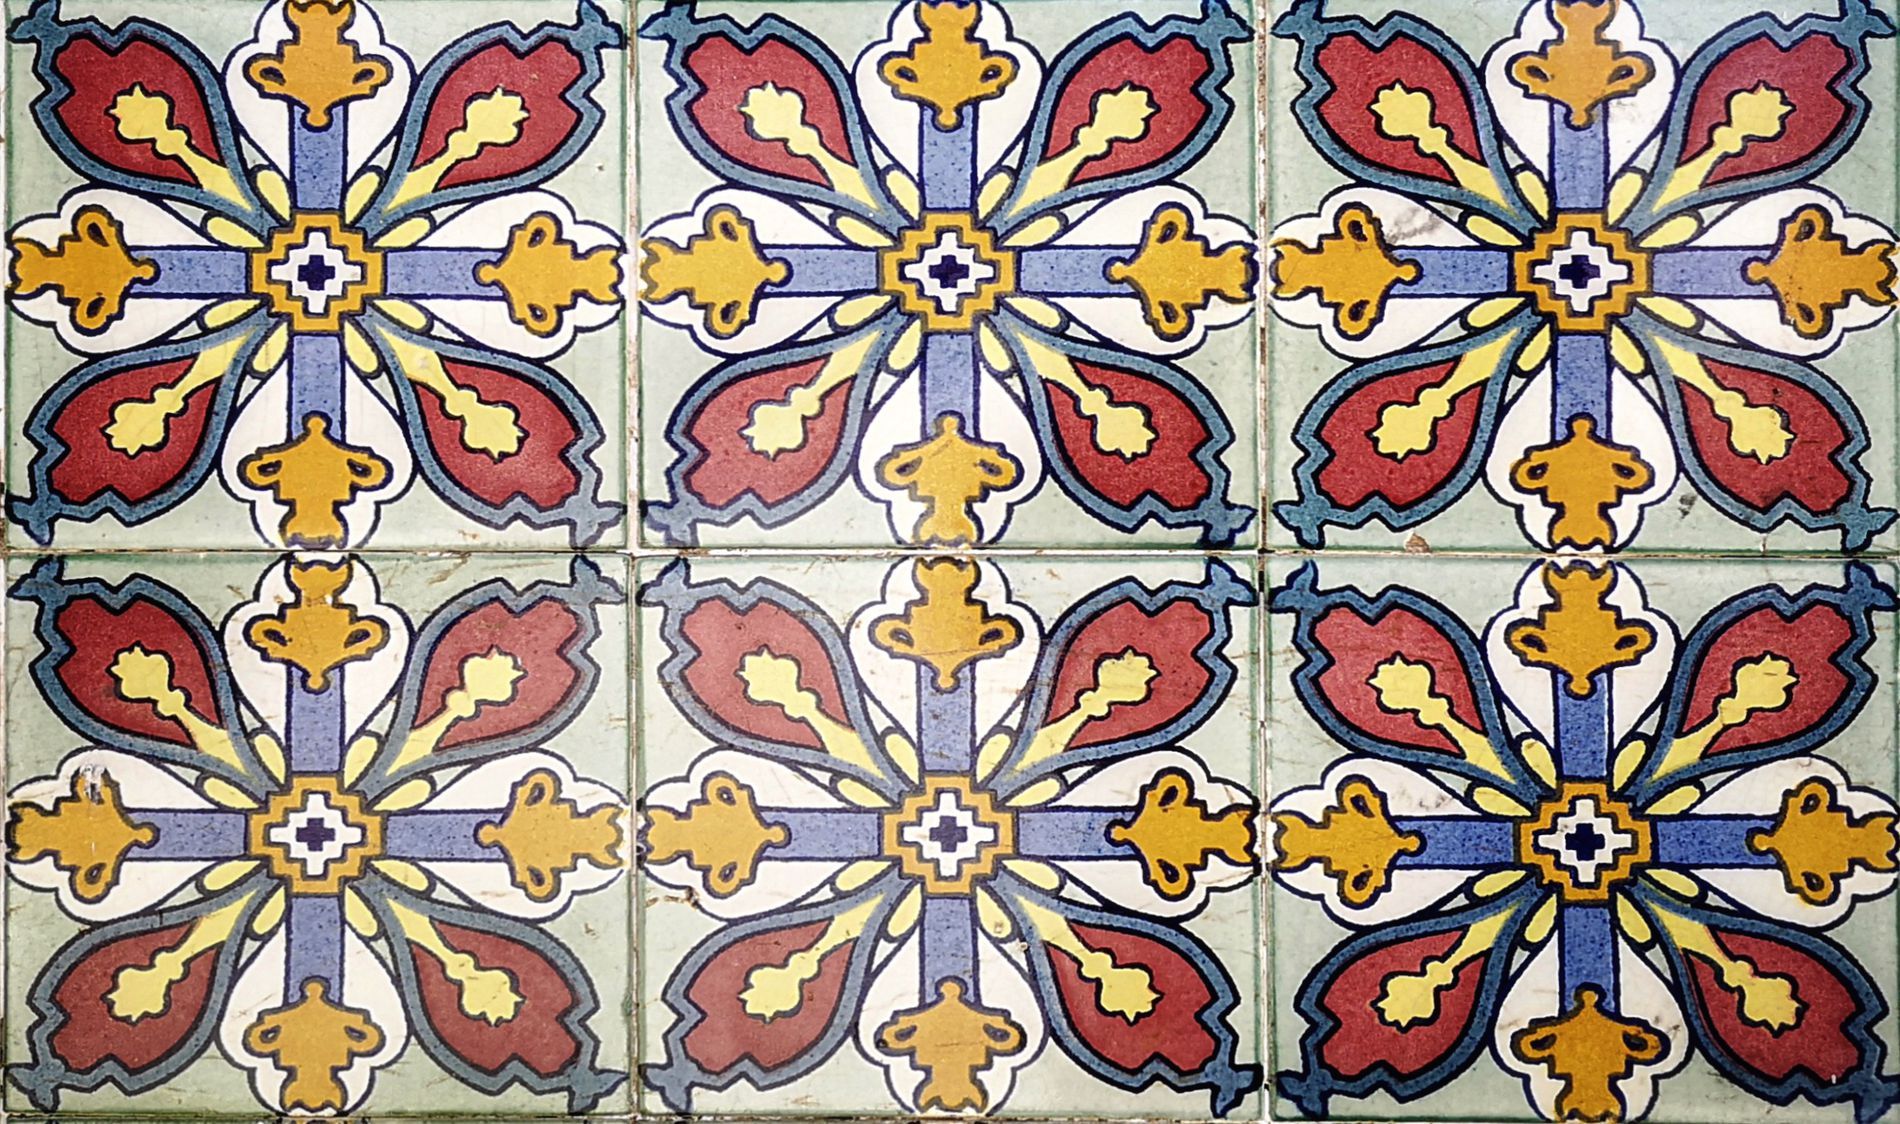
A tile design
A set of 6 floor tiles with an old design with red yellow orange black and white colours.
Close shot of an authentic or traditional group of tiles, the lighting is distributed around the image, and the middle part is lighter than the sides.
Labels: Tile, Pattern, Art, Mosaic, Animal, Bird, Floral Design, Graphics
Camera: HUAWEI EML-L29
Aperture: F1.8
Exposure: 1/421 sec
ISO: 50
Focal length: 4.0 mm